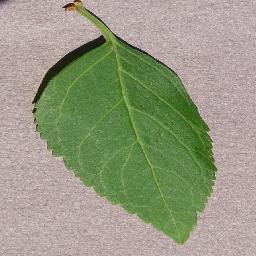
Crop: cherry
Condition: (including_sour)_healthy